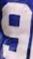
Number: 9